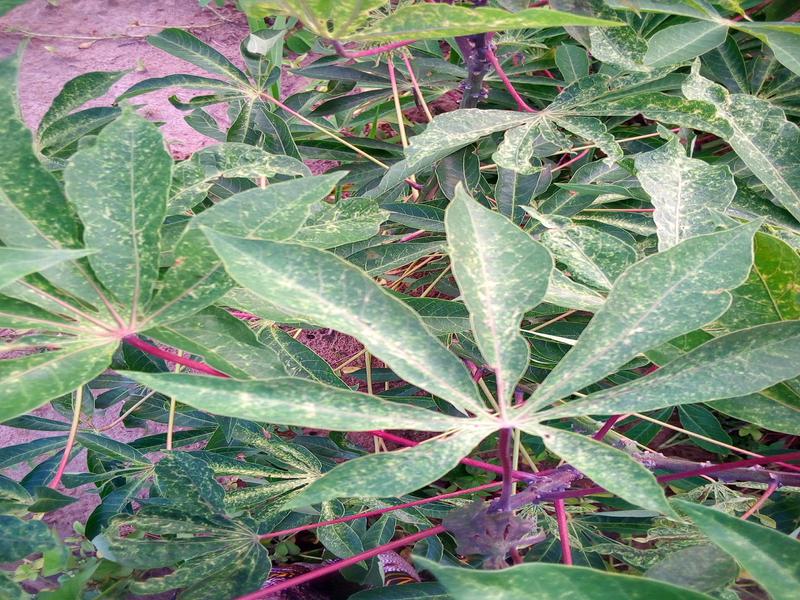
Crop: cassava
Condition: green_mottle